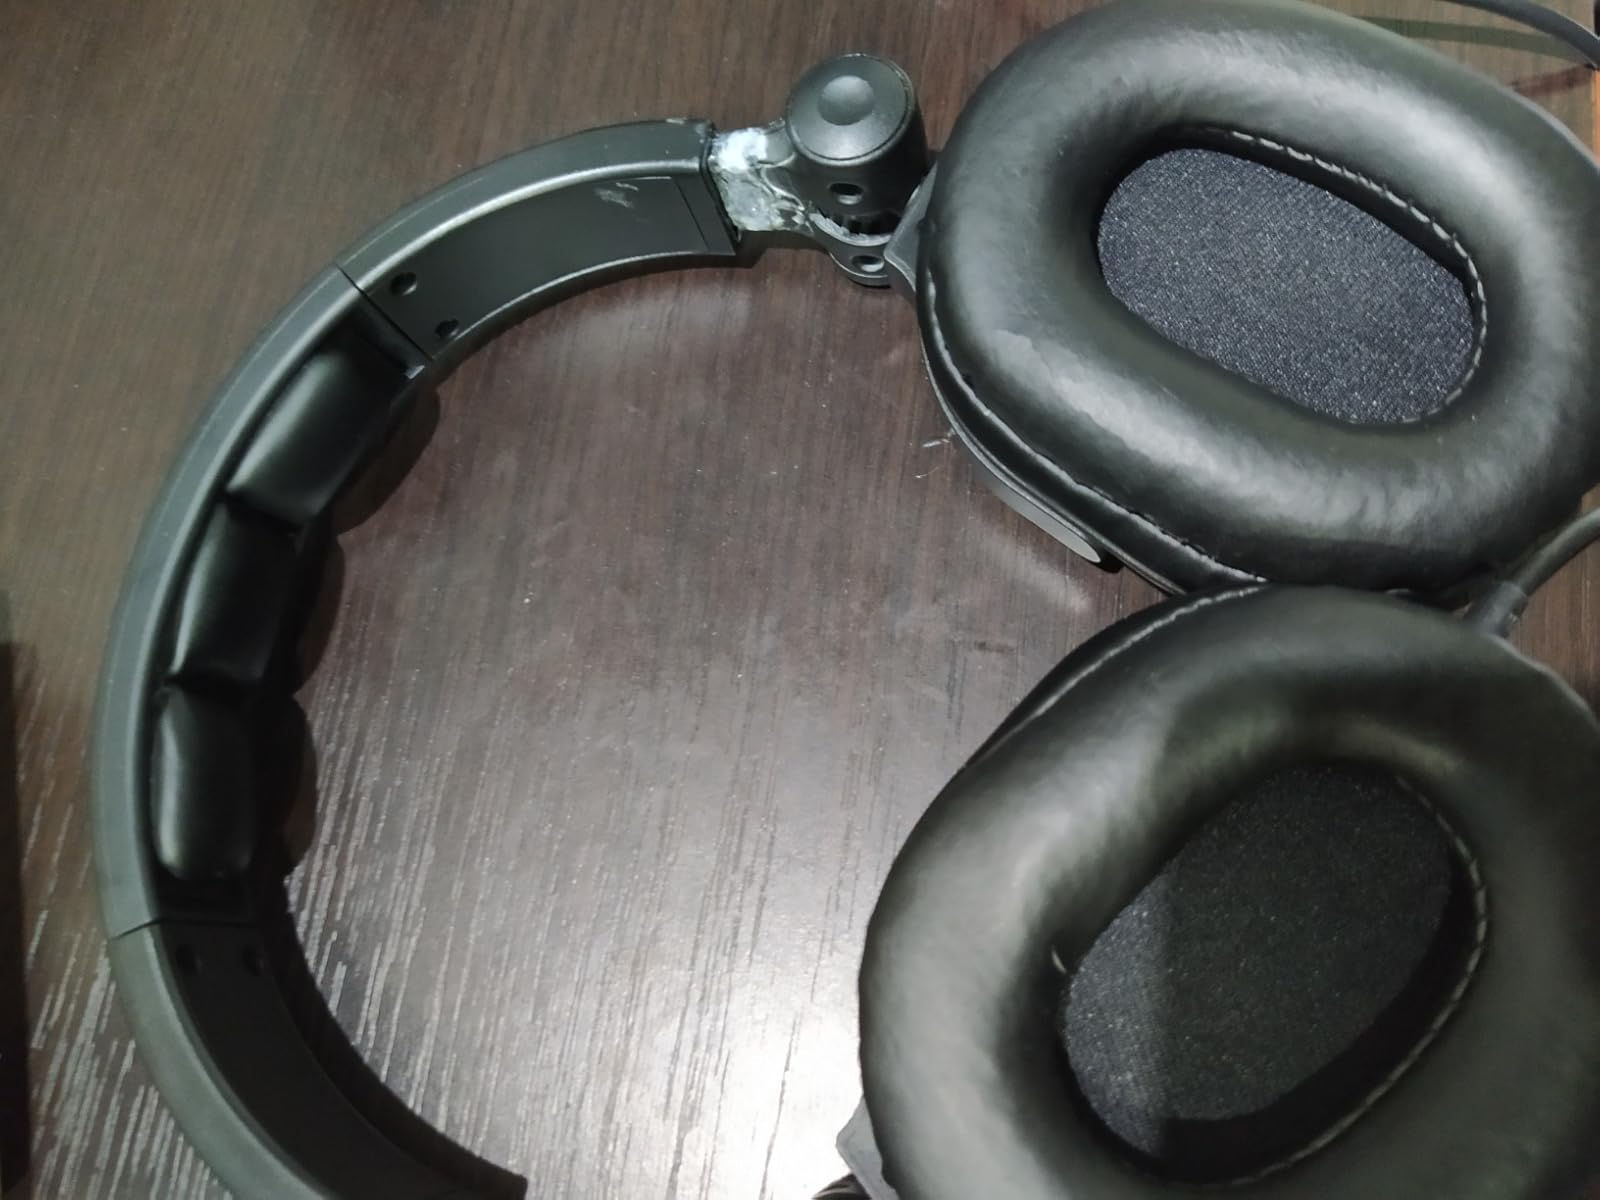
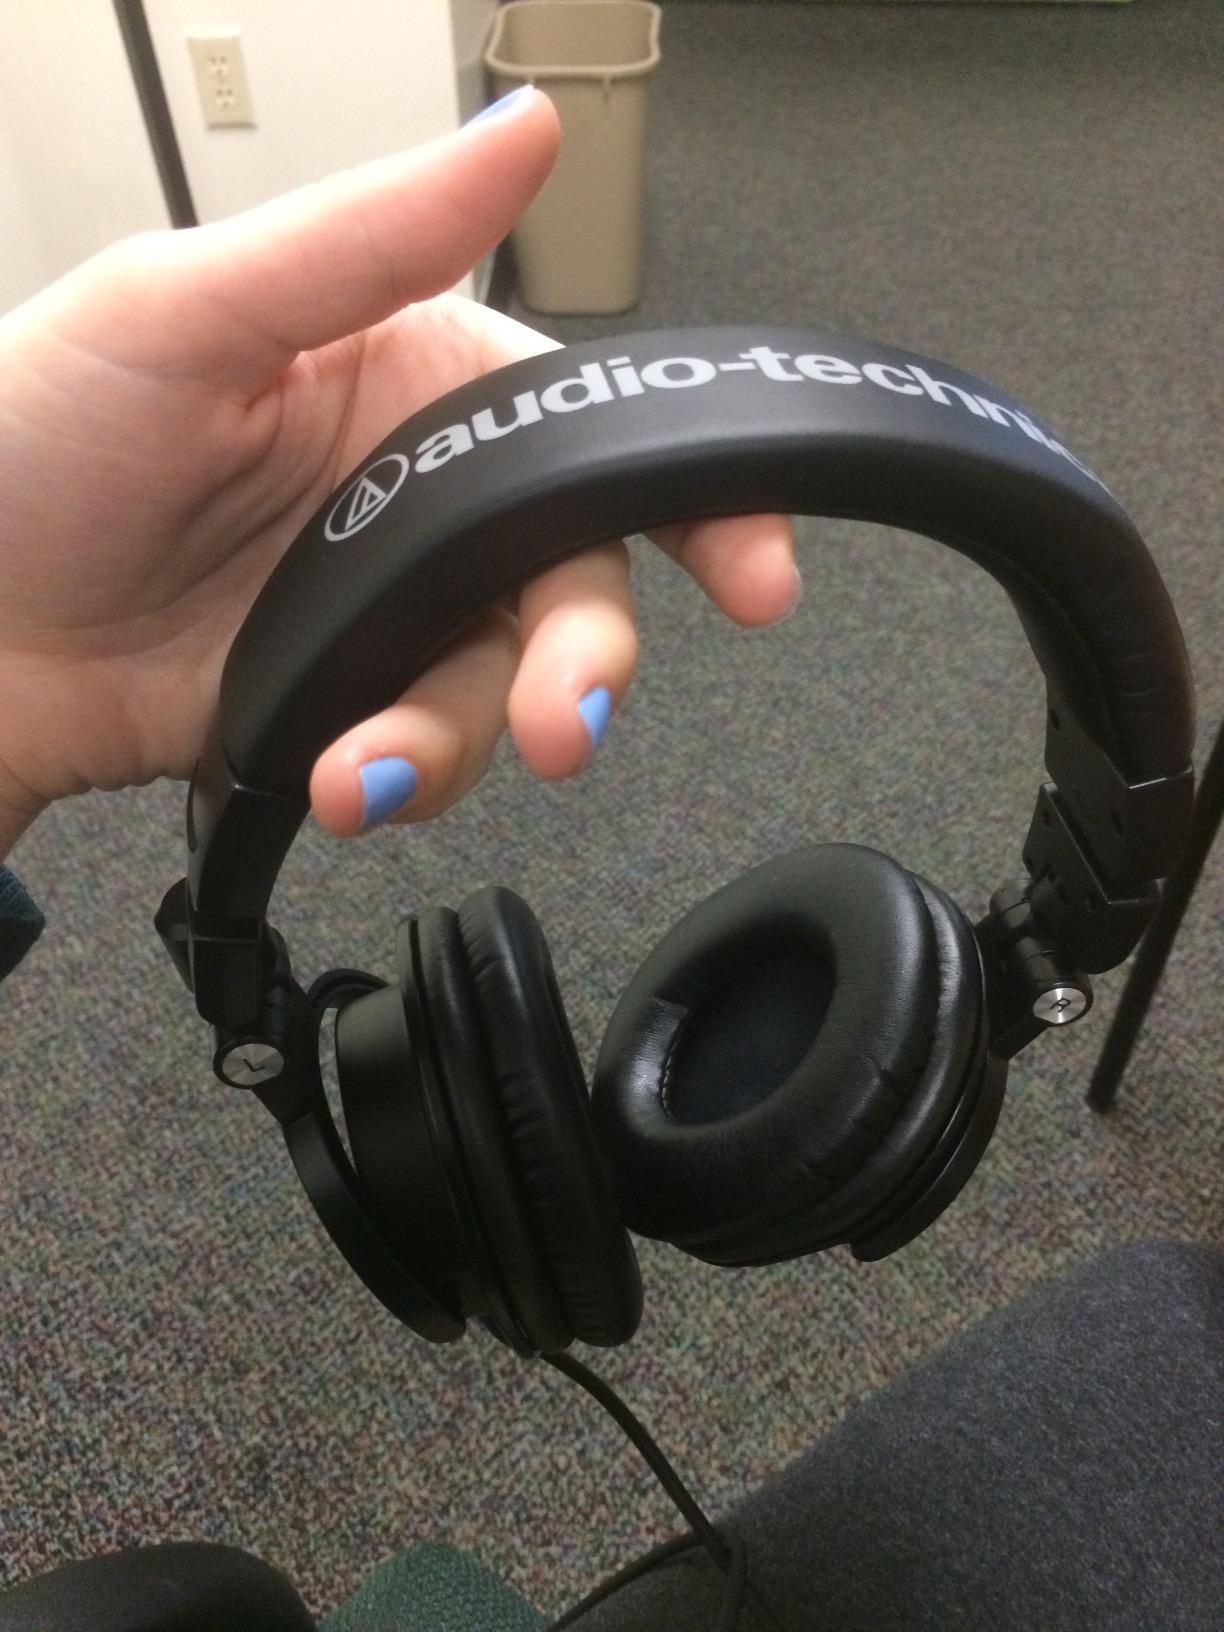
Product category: headphones
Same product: no